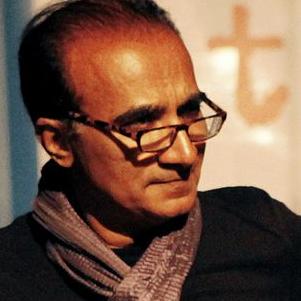
Age: 48